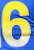
Number: 6